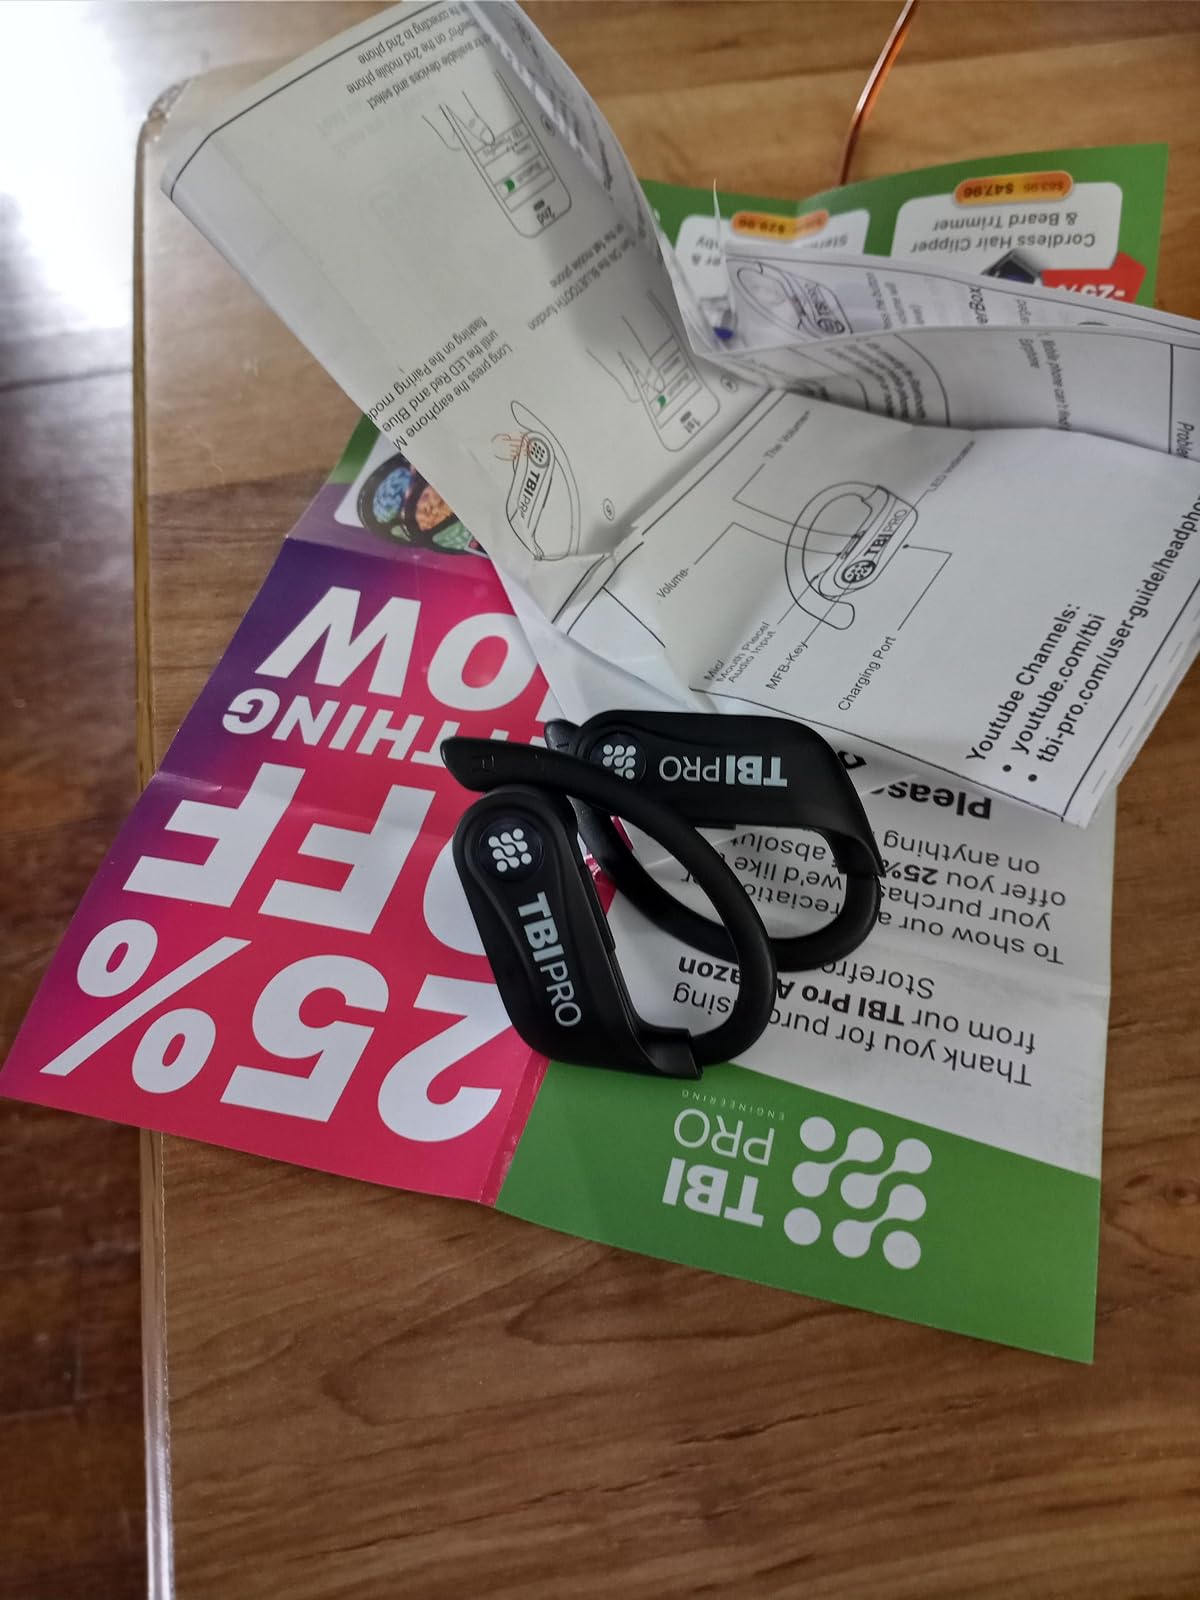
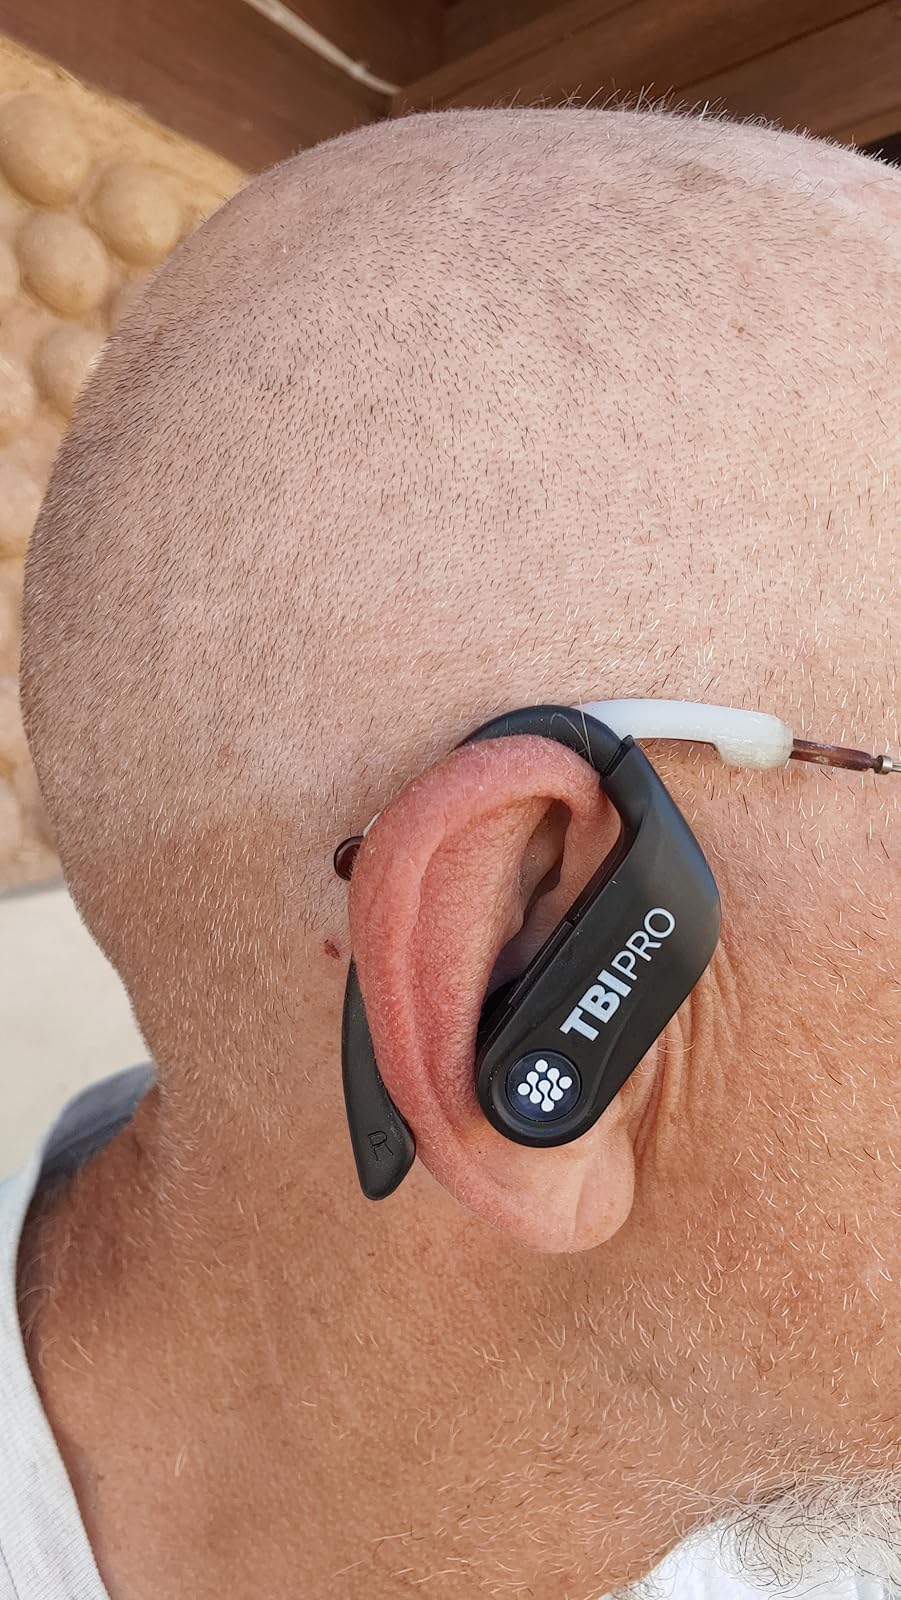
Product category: earbuds
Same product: yes